Raising Kane

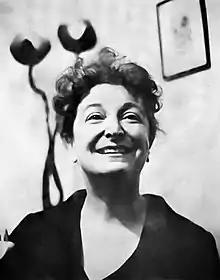
Pauline Kael

Questions over the authorship of the "Citizen Kane" screenplay were revived in 1971 by influential film critic Pauline Kael, whose controversial 50,000-word essay "Raising Kane" was commissioned as an introduction to the shooting script in "The Citizen Kane Book", published in October 1971. The book-length essay first appeared in February 1971, in two consecutive issues of "The New Yorker" magazine.